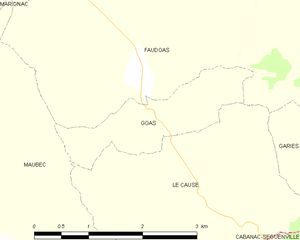
Carte des communes françaises Goas